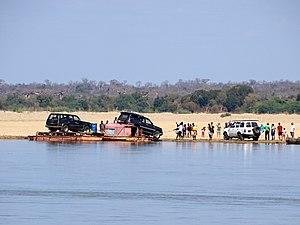
Ces voitures viennent de traverser le fleuve Mangoky au moyen d'un bac, à Madagascar This is an image with the theme ""Africa on the Move or Transport"" from: Madagascar"
Le Mangoky est un fleuve du versant ouest de Madagascar. Son bassin est à cheval sur les régions du Menabe et de l' Atsimo-Andrefana. Il se jette dans le Canal de Mozambique par un delta d'environ 2 000 km².